Smithville, Texas

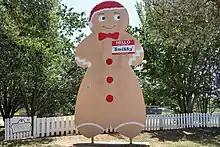
Smitty the Gingerbread Man

On December 2, 2006, at the city's 16th Annual Festival of Lights, Smithville broke the Guinness World Record for the world's largest gingerbread man. The record breaking "man" measured over long and weighed . Some of the ingredients used were 750 pounds of flour, 49 gallons of molasses and 72 dozen eggs. The pan used in the baking now stands as a monument at the James H. Long Railroad Park in Smithville. The record has since been broken by a Norwegian IKEA display.